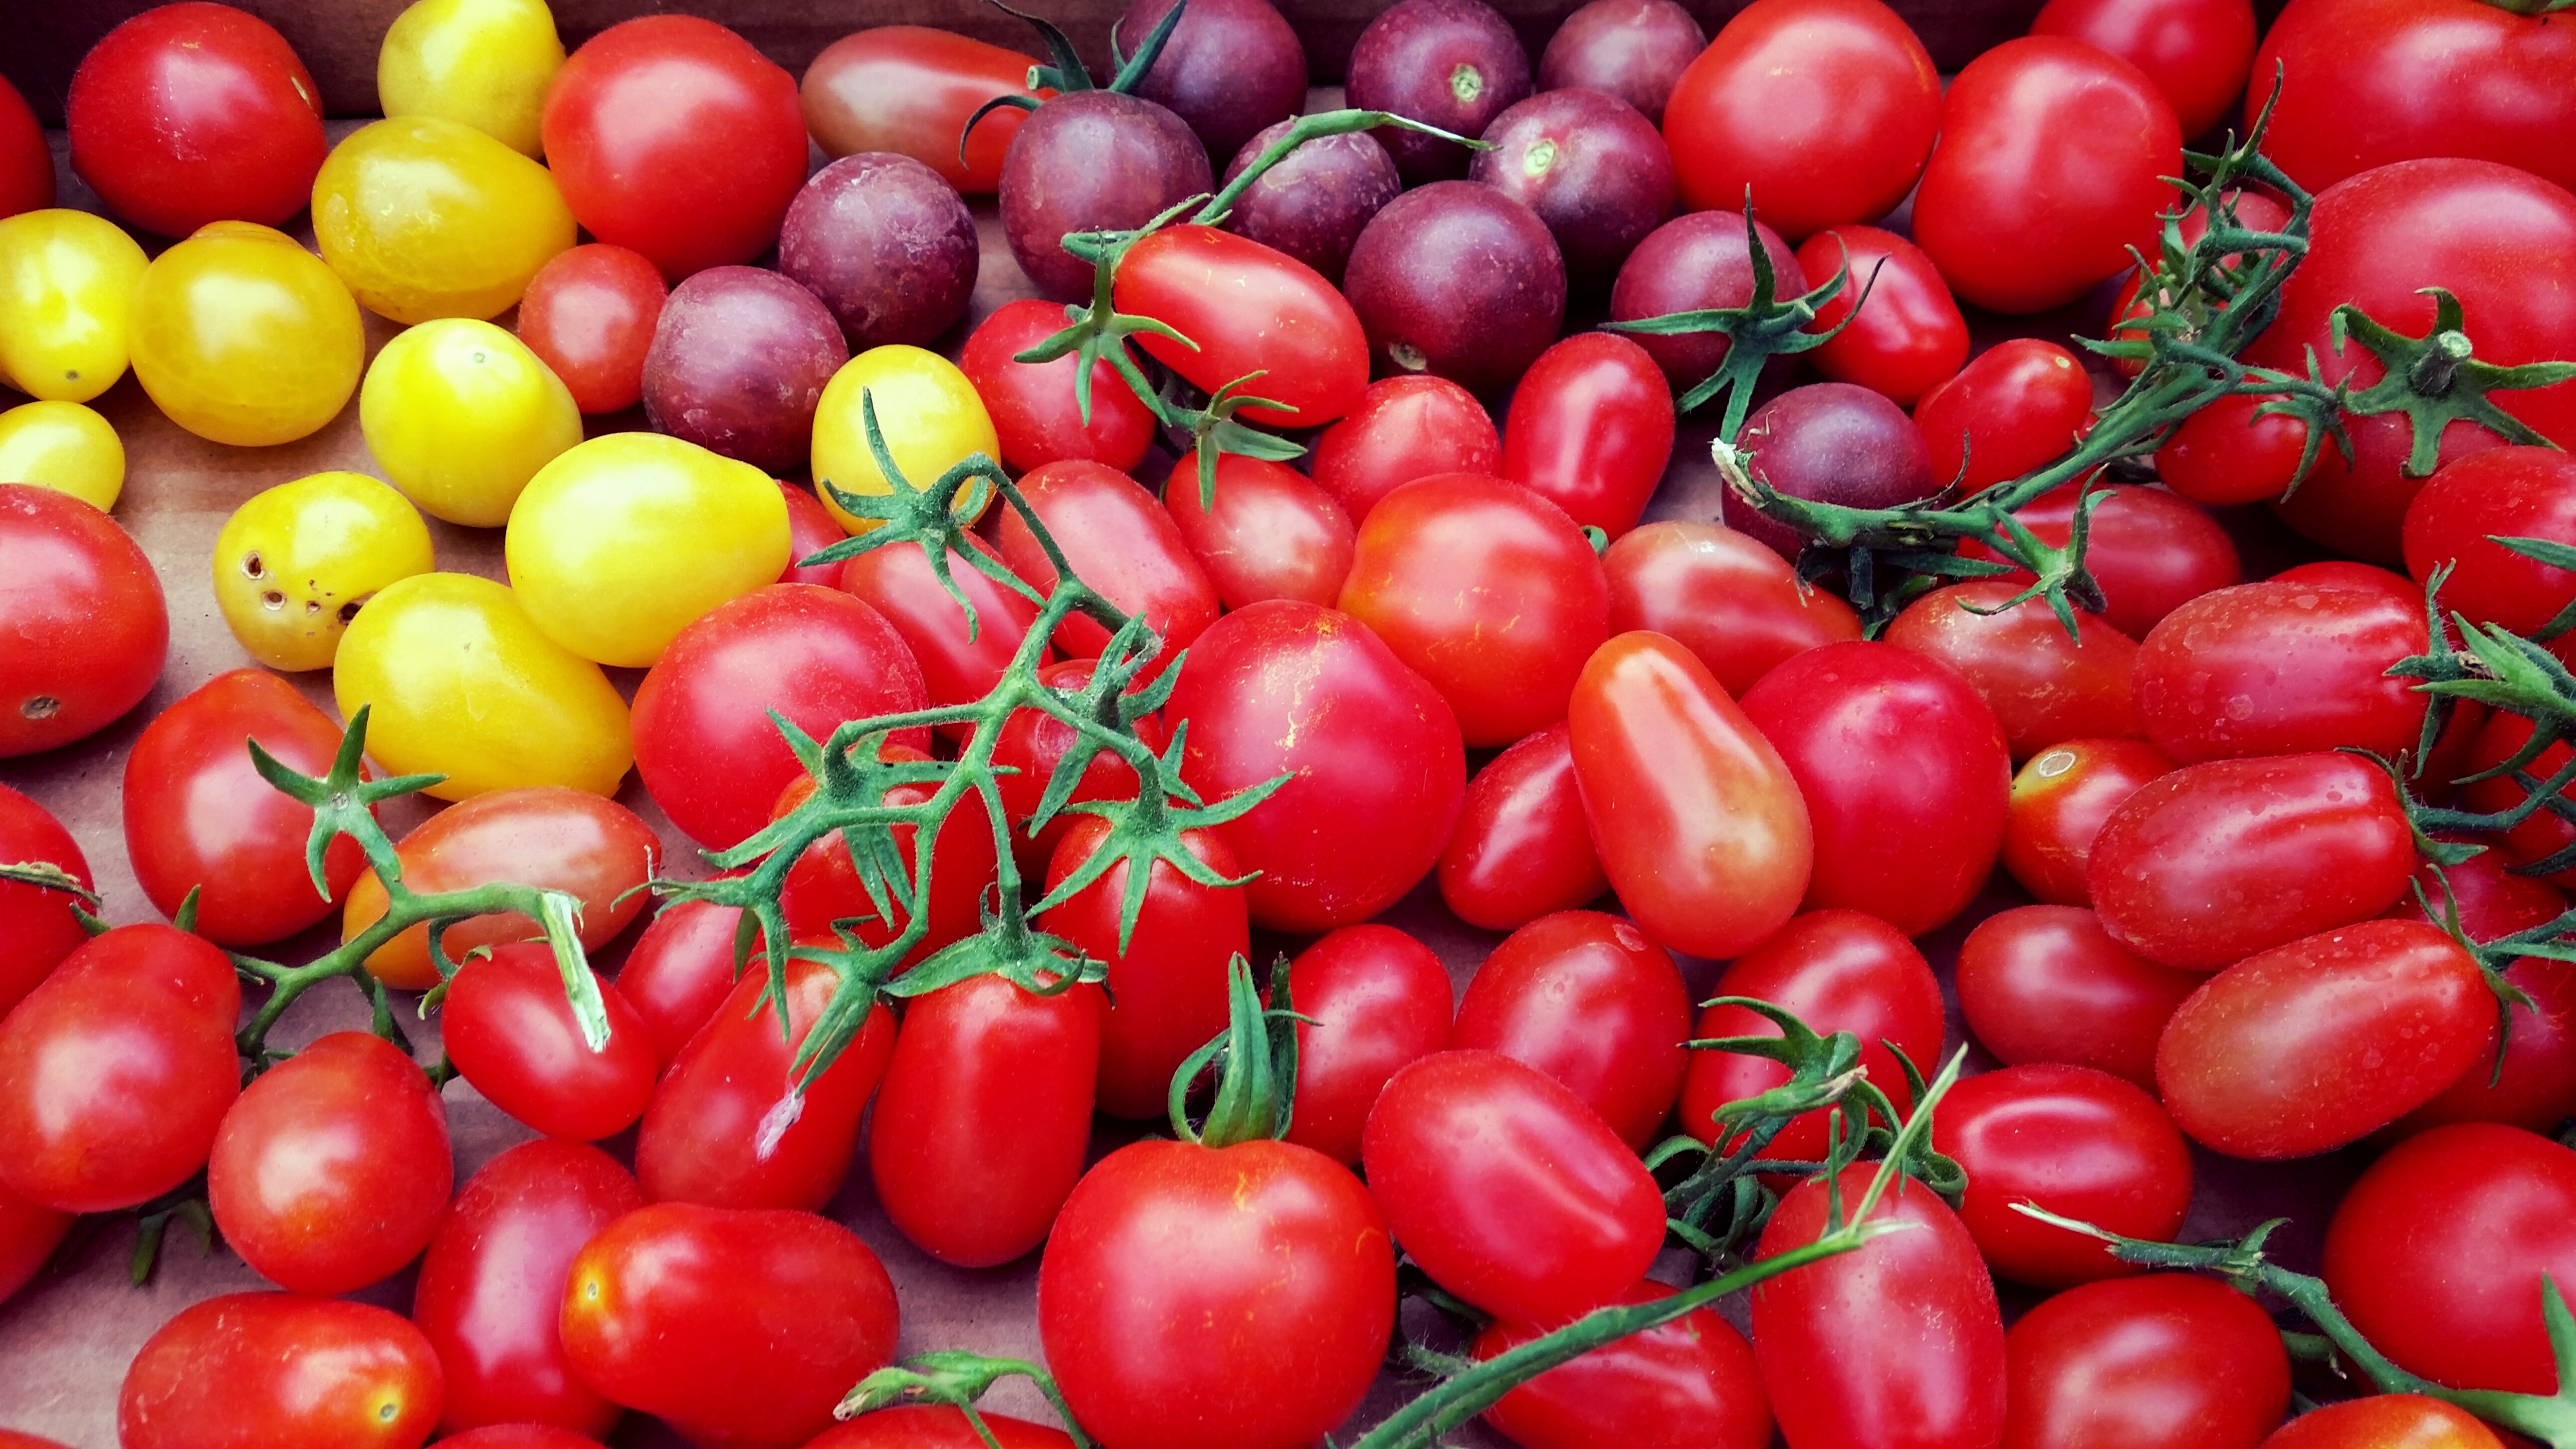
plant, fruit, home, food, red, produce, vegetable, garden, healthy, delicious, tomato, cultivation, vegetables, tomatoes, cherry, rose hip, bio, flowering plant, acerola, malpighia, land plant, potato and tomato genus